Jan Šindel

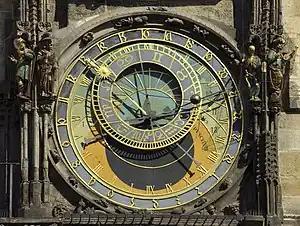
Dial of Prague Astronomical Clock made according to Jan Šindel's research in 1410.

Jan Šindel (1370s – between 1455 and 1457), also known as Jan Ondřejův ( or "Joannes de Praga"), was a Czech medieval scientist and Catholic priest. He was a professor at Charles University in Prague and became the rector of the university in 1410. He lectured on mathematics and astronomy and was also a personal astrologer and physician of kings Wenceslaus IV of Bohemia and his brother Holy Roman Emperor Sigismund.